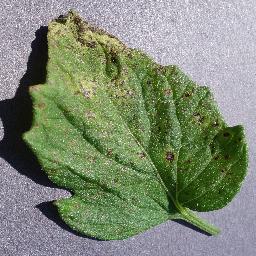
Label: Tomato___Septoria_leaf_spot